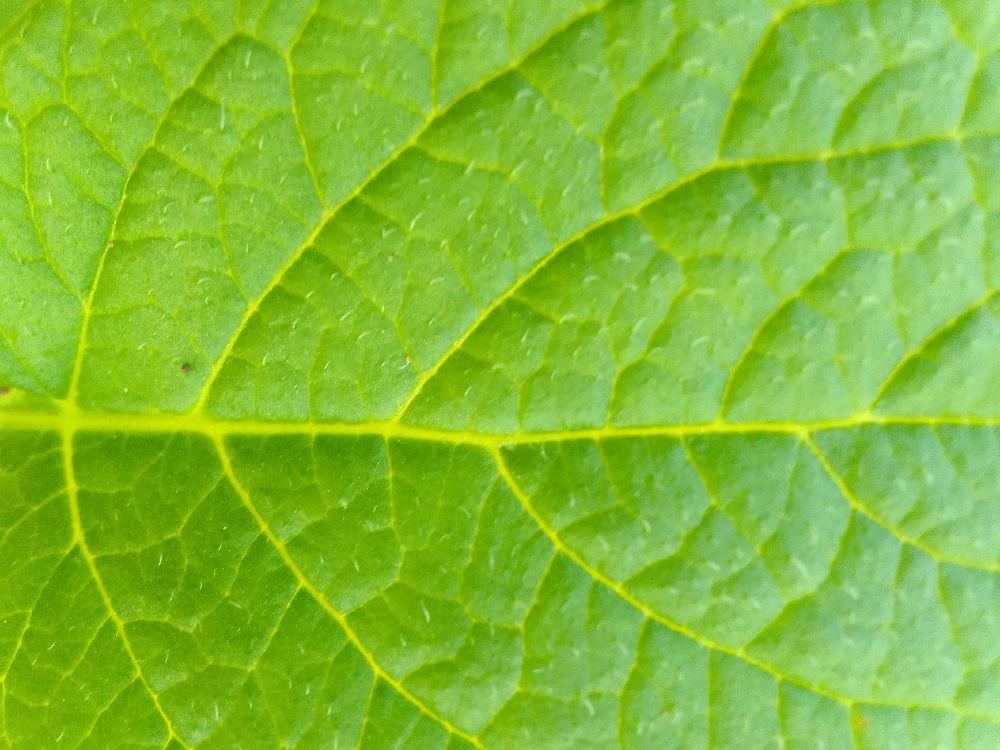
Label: Healthy